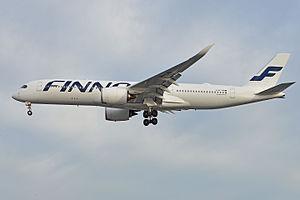
Finnair est une compagnie aérienne finlandaise.